Land of Oblivion

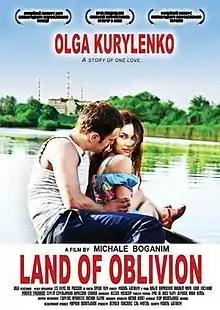
Movie poster

Land of Oblivion (original French title: La Terre outragée) is a 2011 film by director Michale Boganim. It is concerned with the immediate local effects of the Chernobyl disaster.